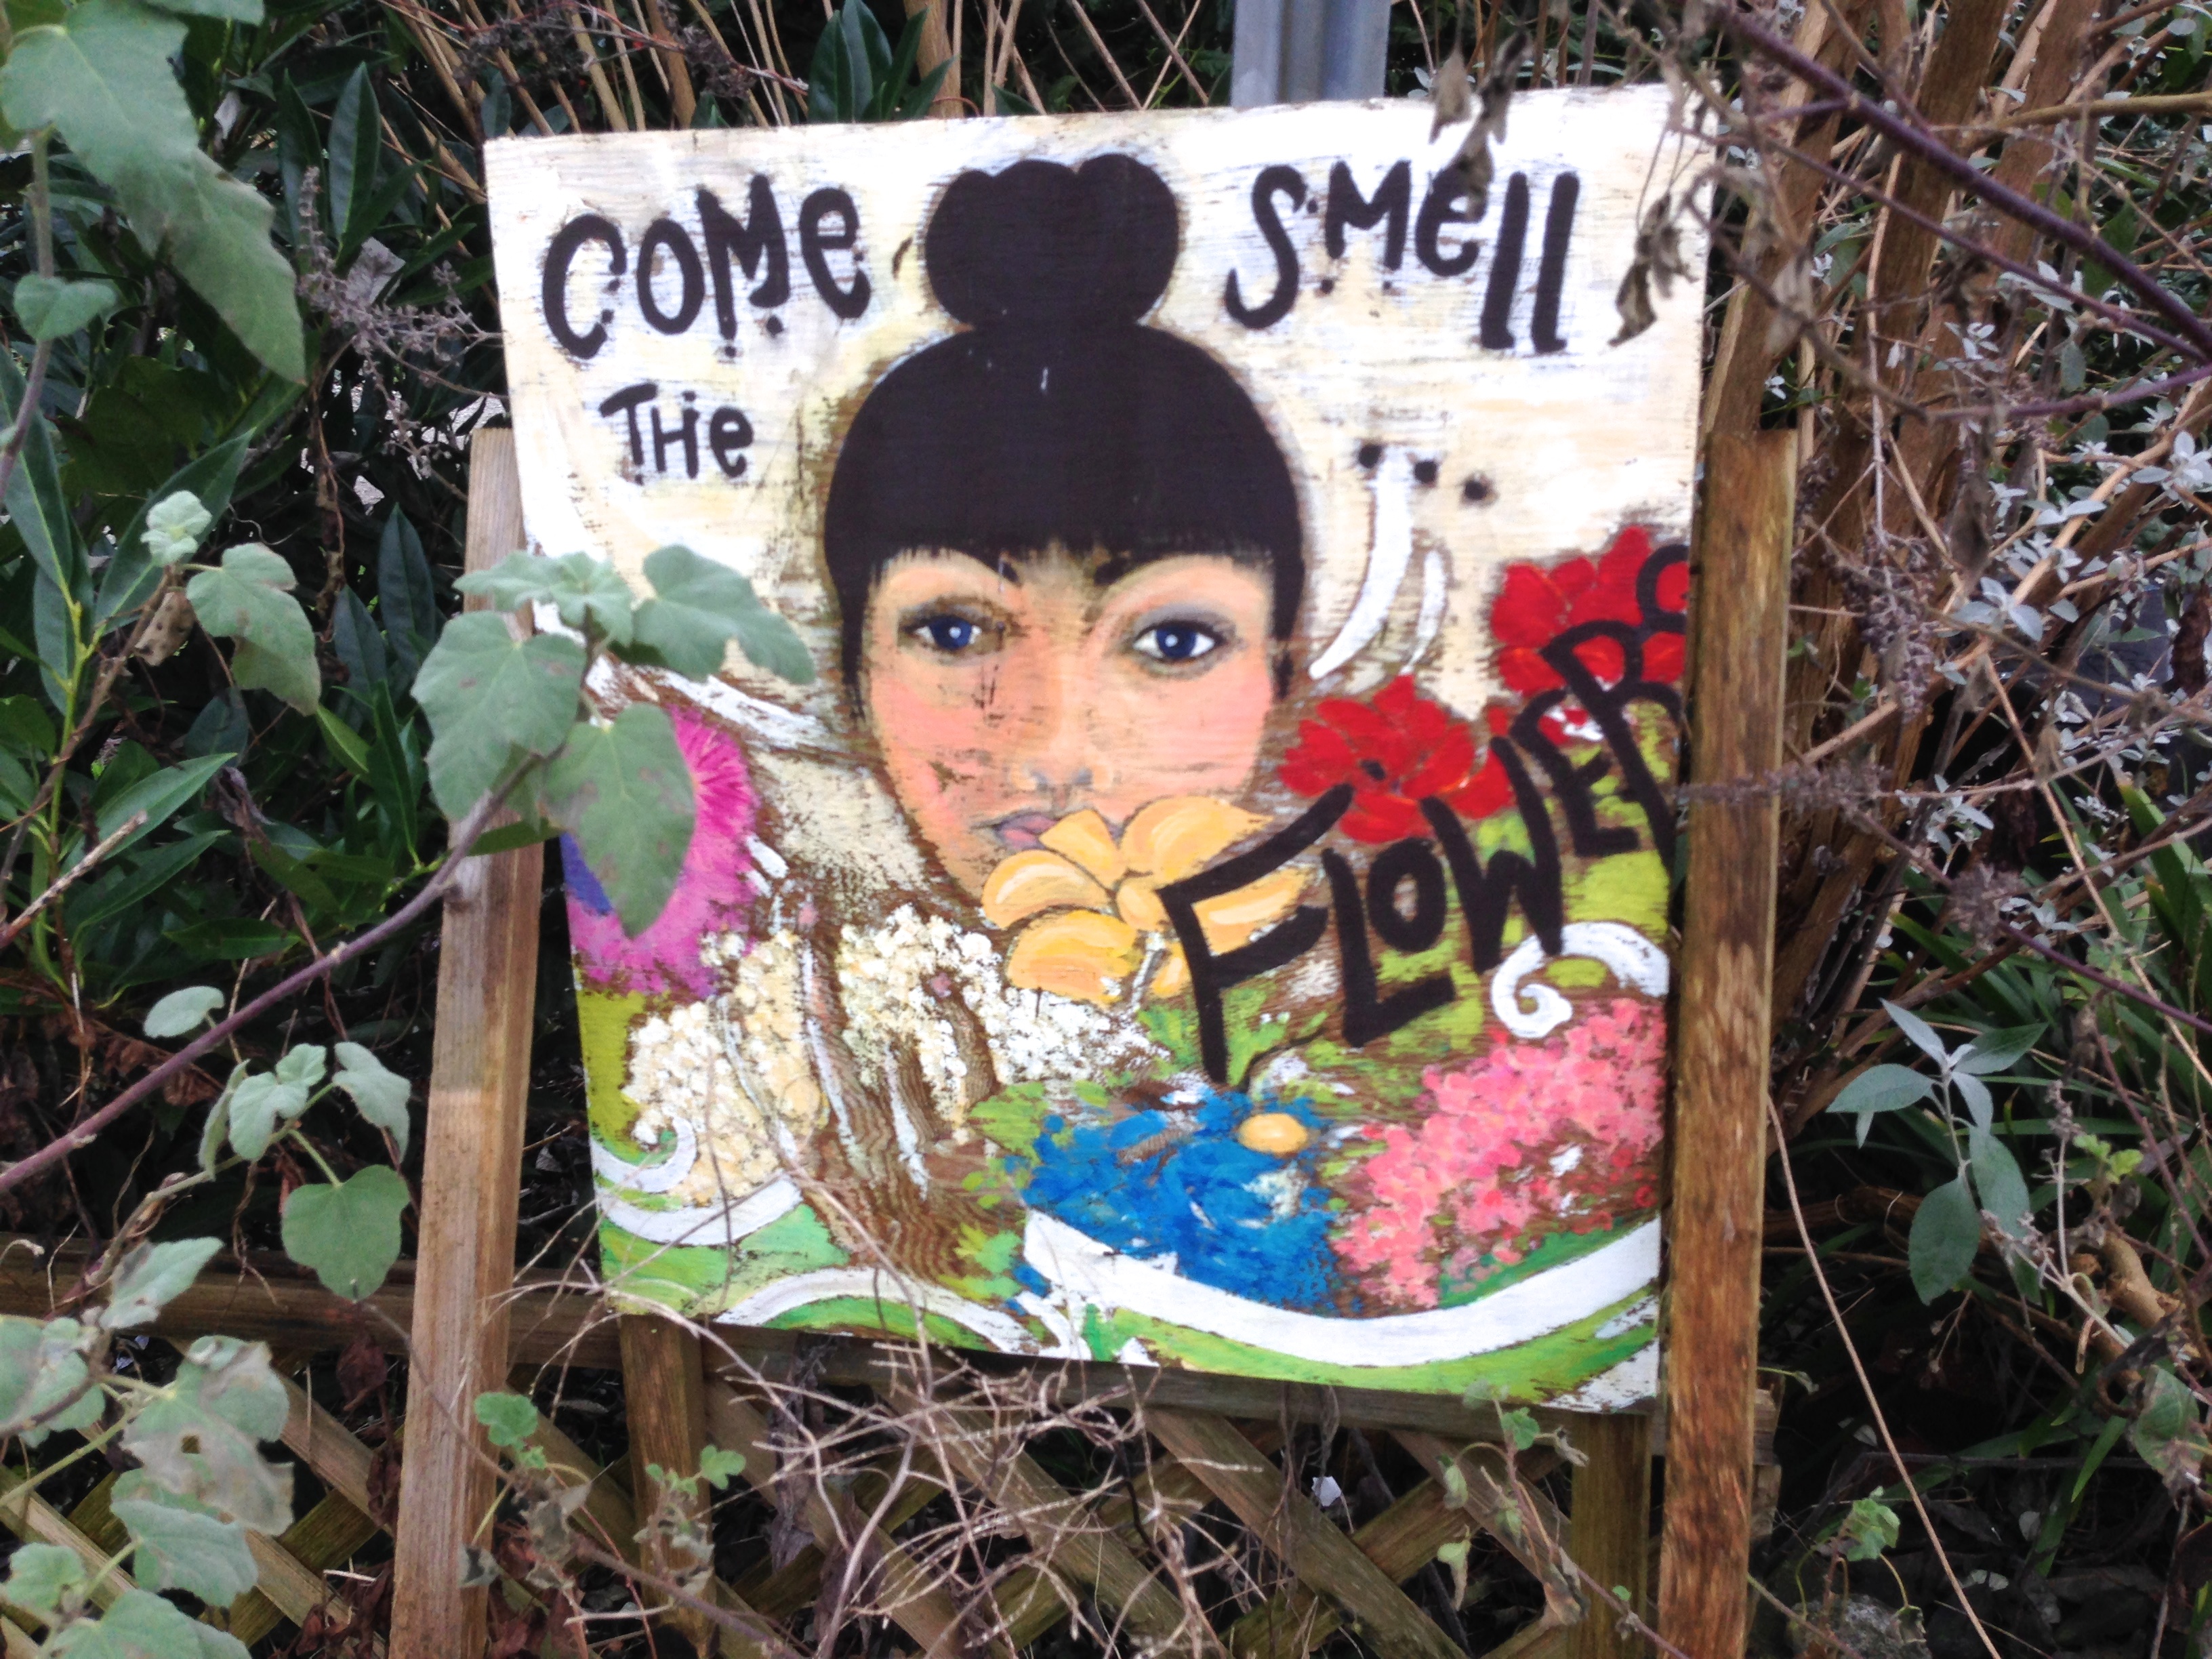
people, flower, art